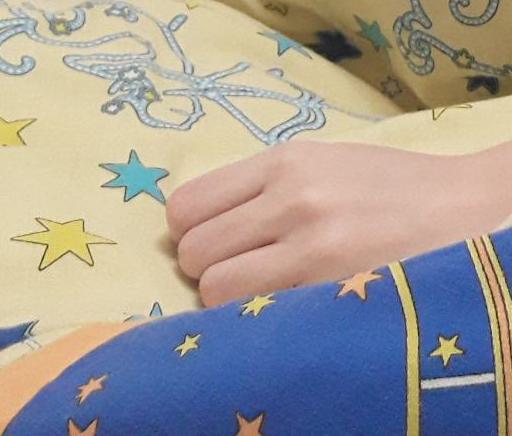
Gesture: no_gesture